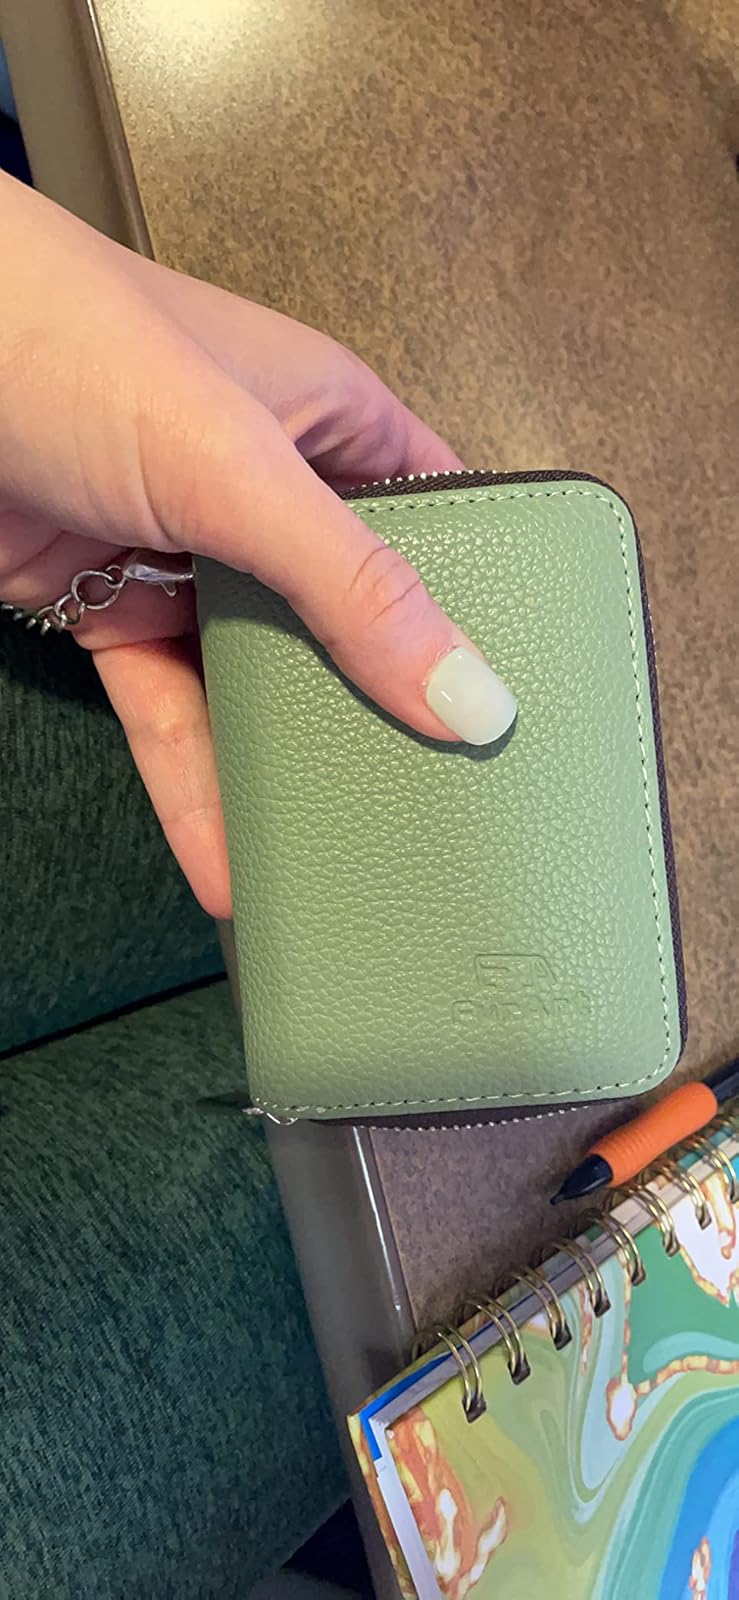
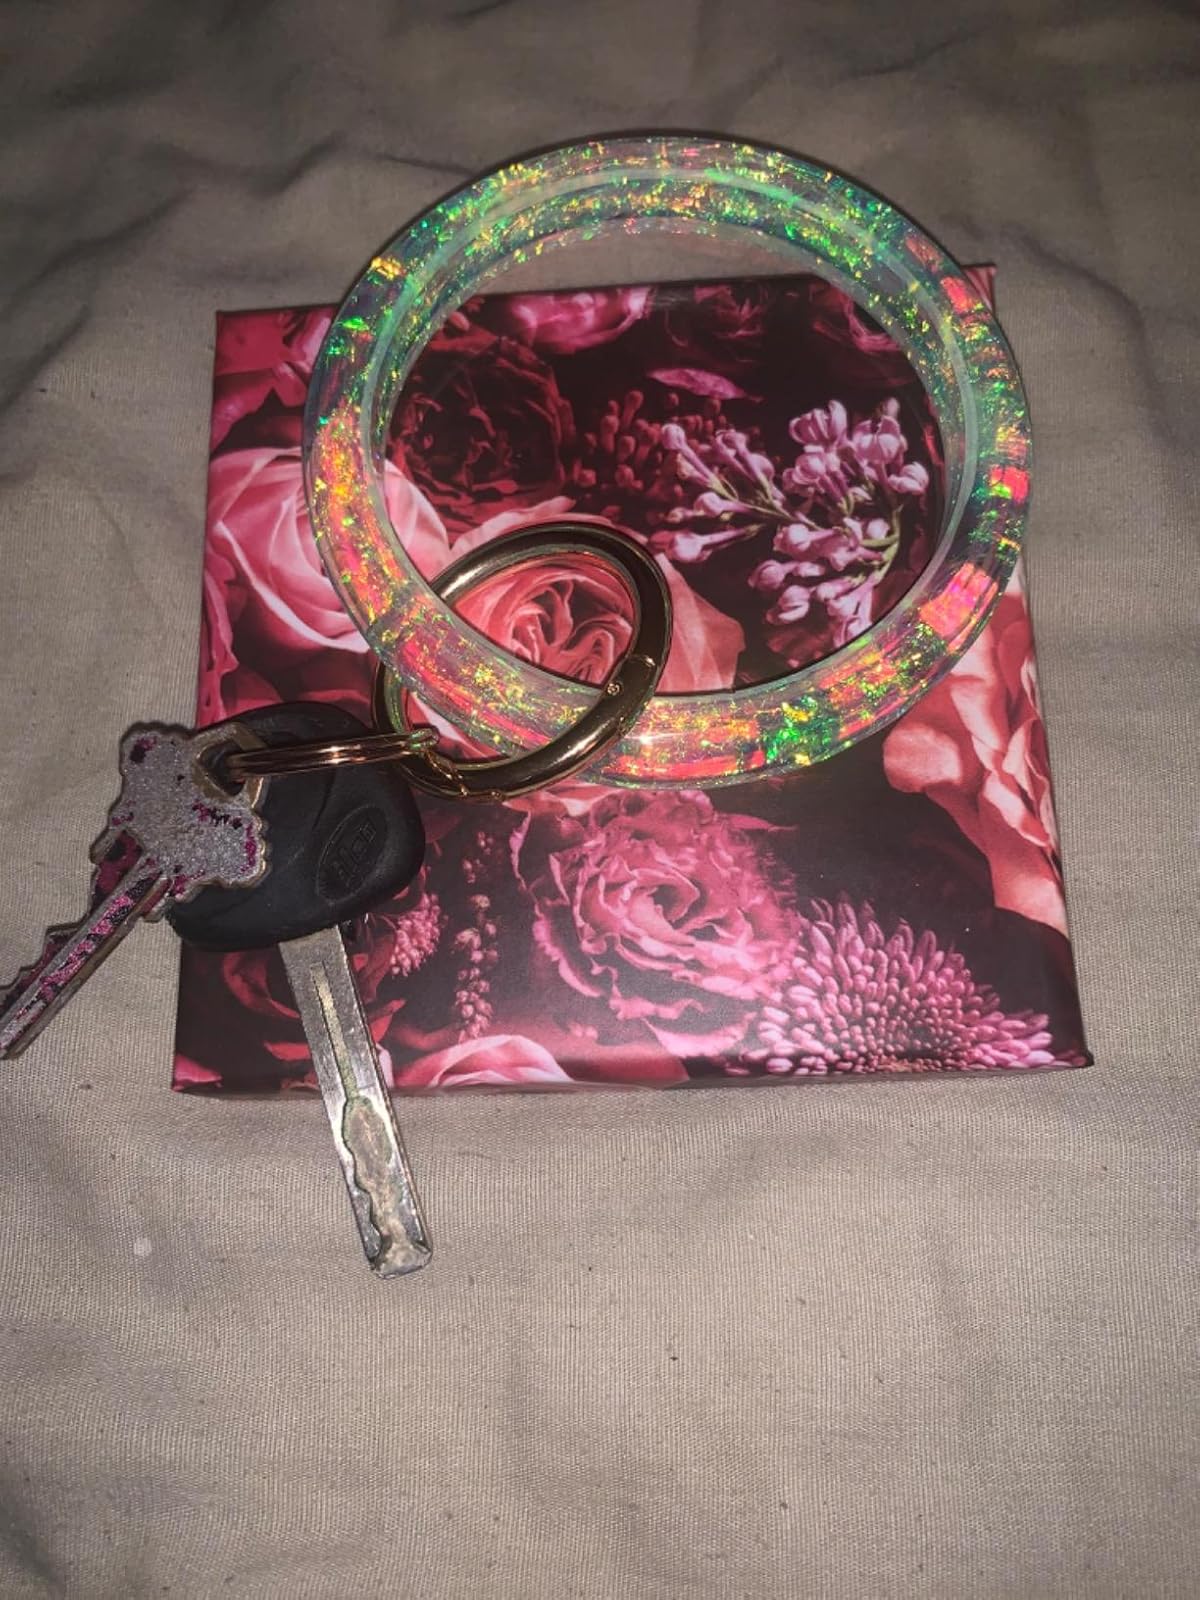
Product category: accessories_keychain
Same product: no